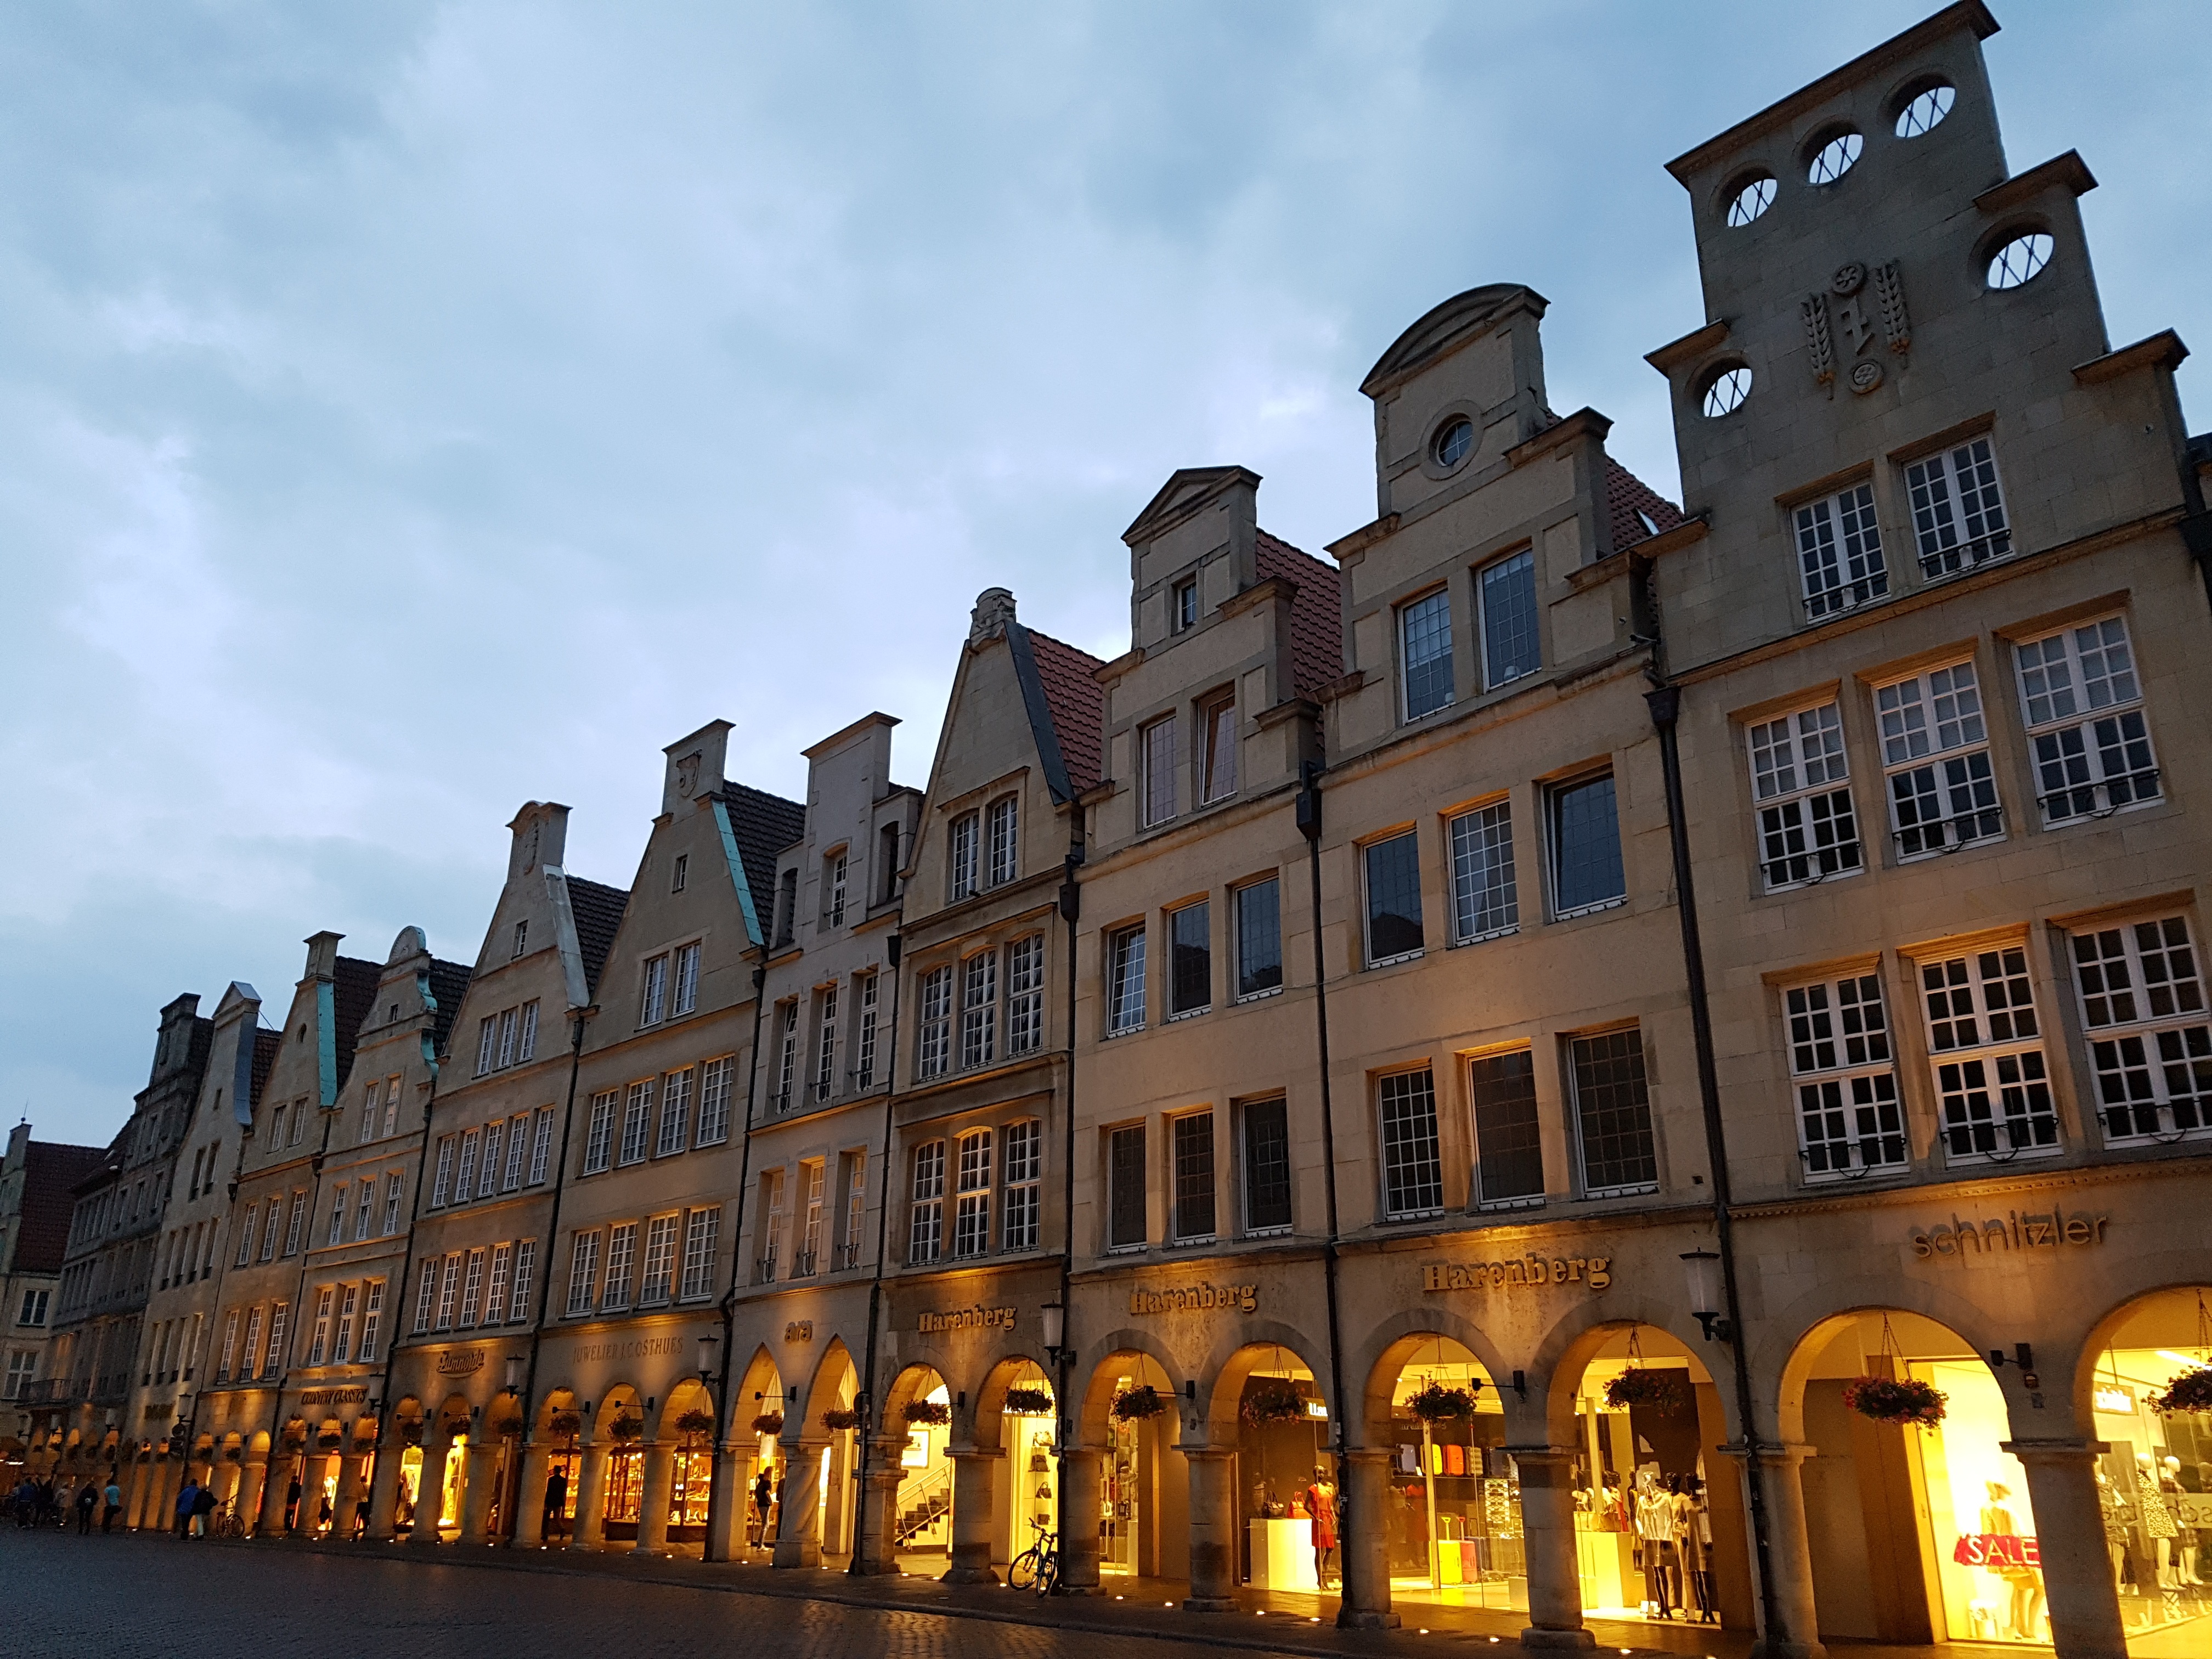
architecture, town, chateau, palace, city, cityscape, downtown, evening, plaza, landmark, facade, tourism, waterway, places of interest, shops, center, town square, tourist attraction, parlor, gabled houses, westfalen, city m nster, munster, principal market, buy team, jewelery gable, urban area, human settlement